Scottish Young Greens

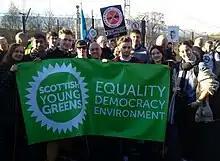
Scottish Young Greens in November 2014

Scottish Young Greens split from the Young Greens of England and Wales in 2003, more than ten years after the Scottish Green Party and the Green Party of England and Wales had similarly split.